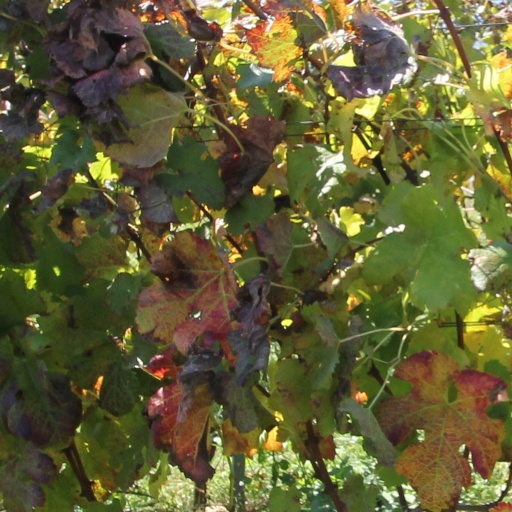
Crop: grape